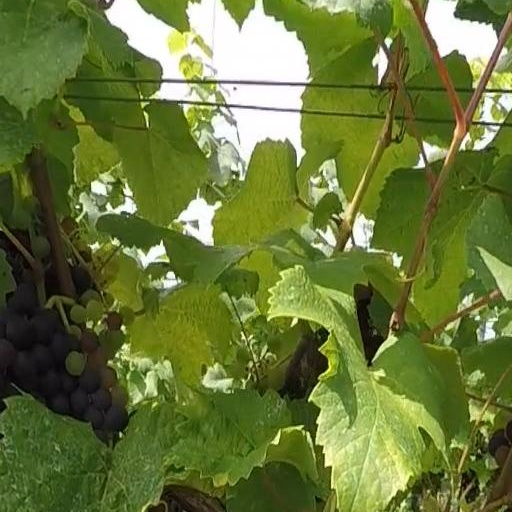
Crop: grape